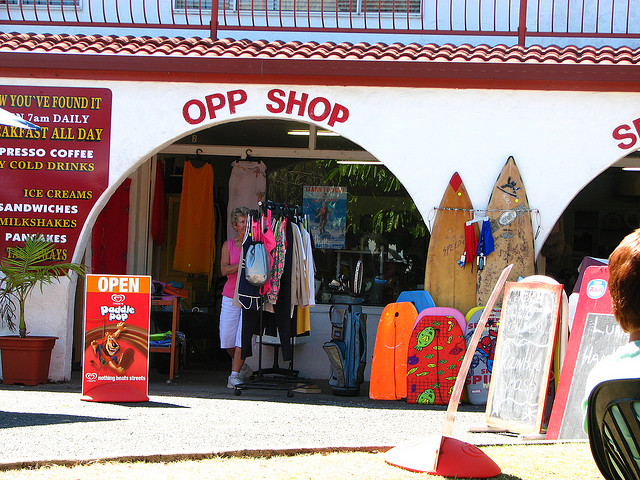
user: Given an image and a question. Answer the question in a short answer. Question: What do you have to give in exchange for the items displayed here? Short Answer:
assistant: money